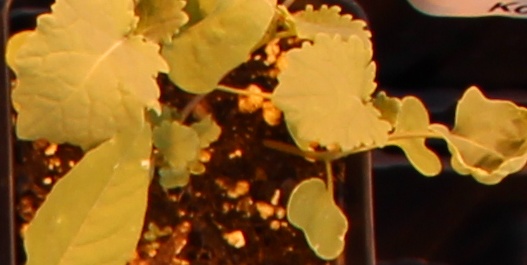
Label: Canola